Cogne lace

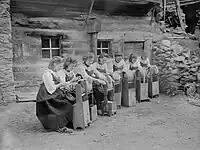
Cogne lacemakers at work

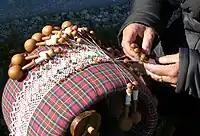
A bobbin lacemaker using the pillow horse

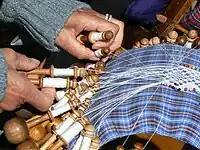
Work with bobbins

Cogne lace is handmade on a base or horse called a "cavalot", made of wood decoratively carved with rosettes or flower symbols. It may include the monogram of Christ, the year it was made, and the name of its first owner. The base supports the "coessein" (patois cognein for "pillow", cf. French ), a wide cylinder stuffed with straw or wool. Generally a male relative or fiancé made the pillow horse, which have a drawer to hold thread, pins, and bobbins.